Ana Maria Popescu

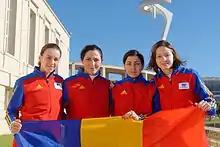
The twice-world champion "Power Praf" girls: from L to R, Gherman, Măroiu, Dinu, and Popescu

In the 2010 World Fencing Championships in Paris, Popescu was again eliminated early in the individual event, but won the first Romanian team gold in épée with Simona Gherman, Loredana Dinu and Anca Măroiu. Popescu contributed more than half the hits scored by Romania in the final against Germany. Her last relay against Imke Duplitzer, which she won 18–10, was described as "a real example of technique and tactical intelligence" in an otherwise "quite monotonous" match.